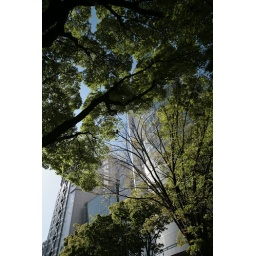
The tower which was hidden in the forest